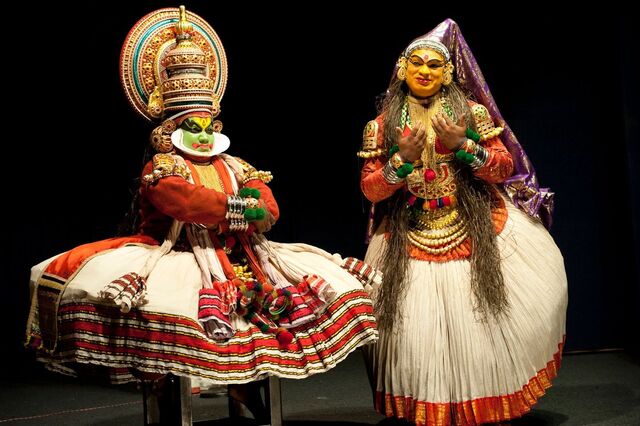
Dance form: kathakali